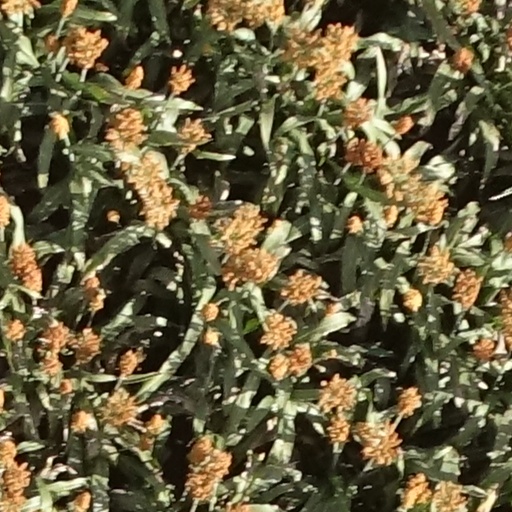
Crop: sorghum